Ozuki Station

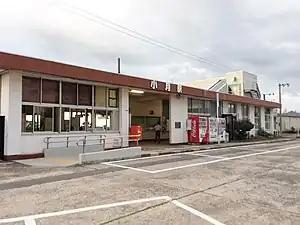
Ozuki Station in 2016

is a passenger railway station located in the city of Shimonoseki, Yamaguchi Prefecture, Japan. It is operated by the West Japan Railway Company (JR West).